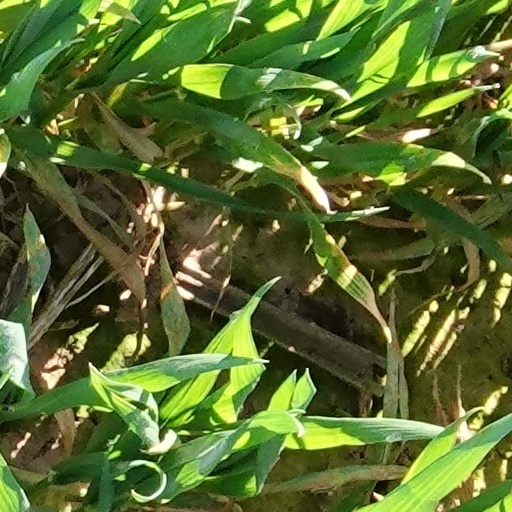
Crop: wheat